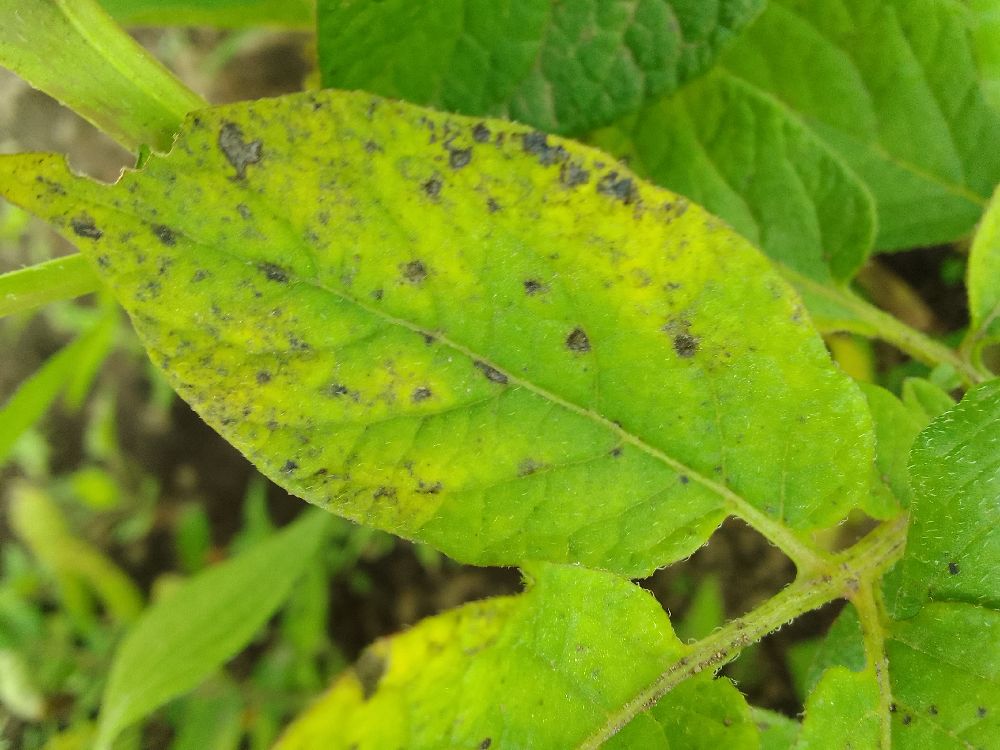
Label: Early blight